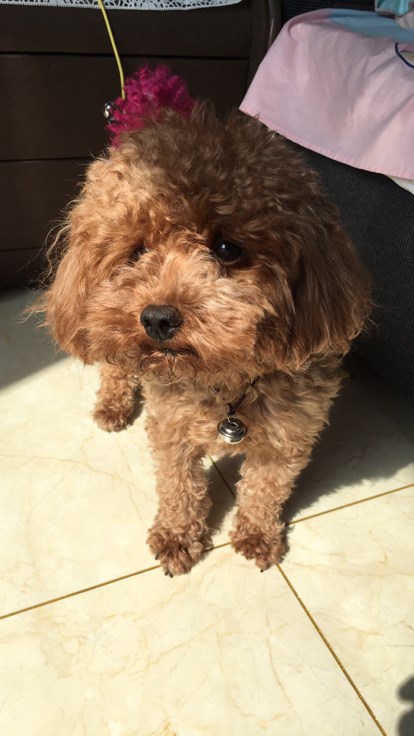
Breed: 7449-n000128-teddy